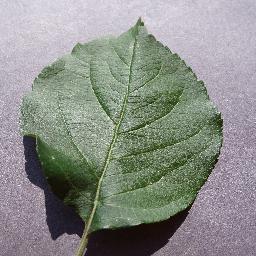
Label: Apple___healthy